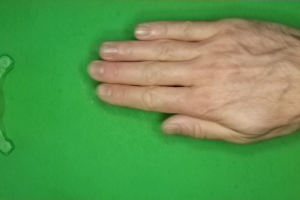
Label: paper